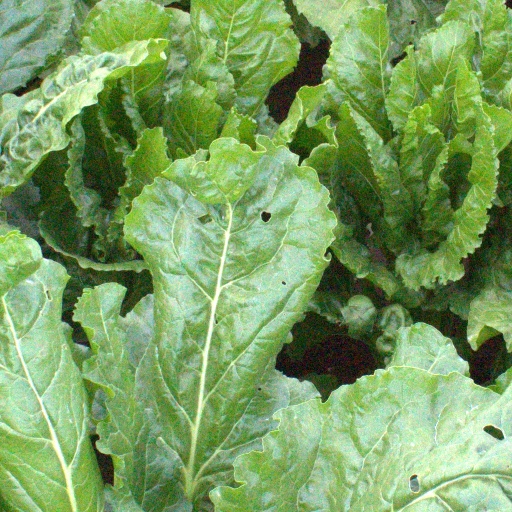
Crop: sugar beet